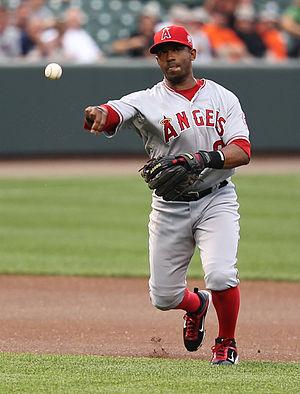
Alberto José Callaspo est un joueur de deuxième but et de troisième but de la Ligue majeure de baseball. Il est présentement agent libre.